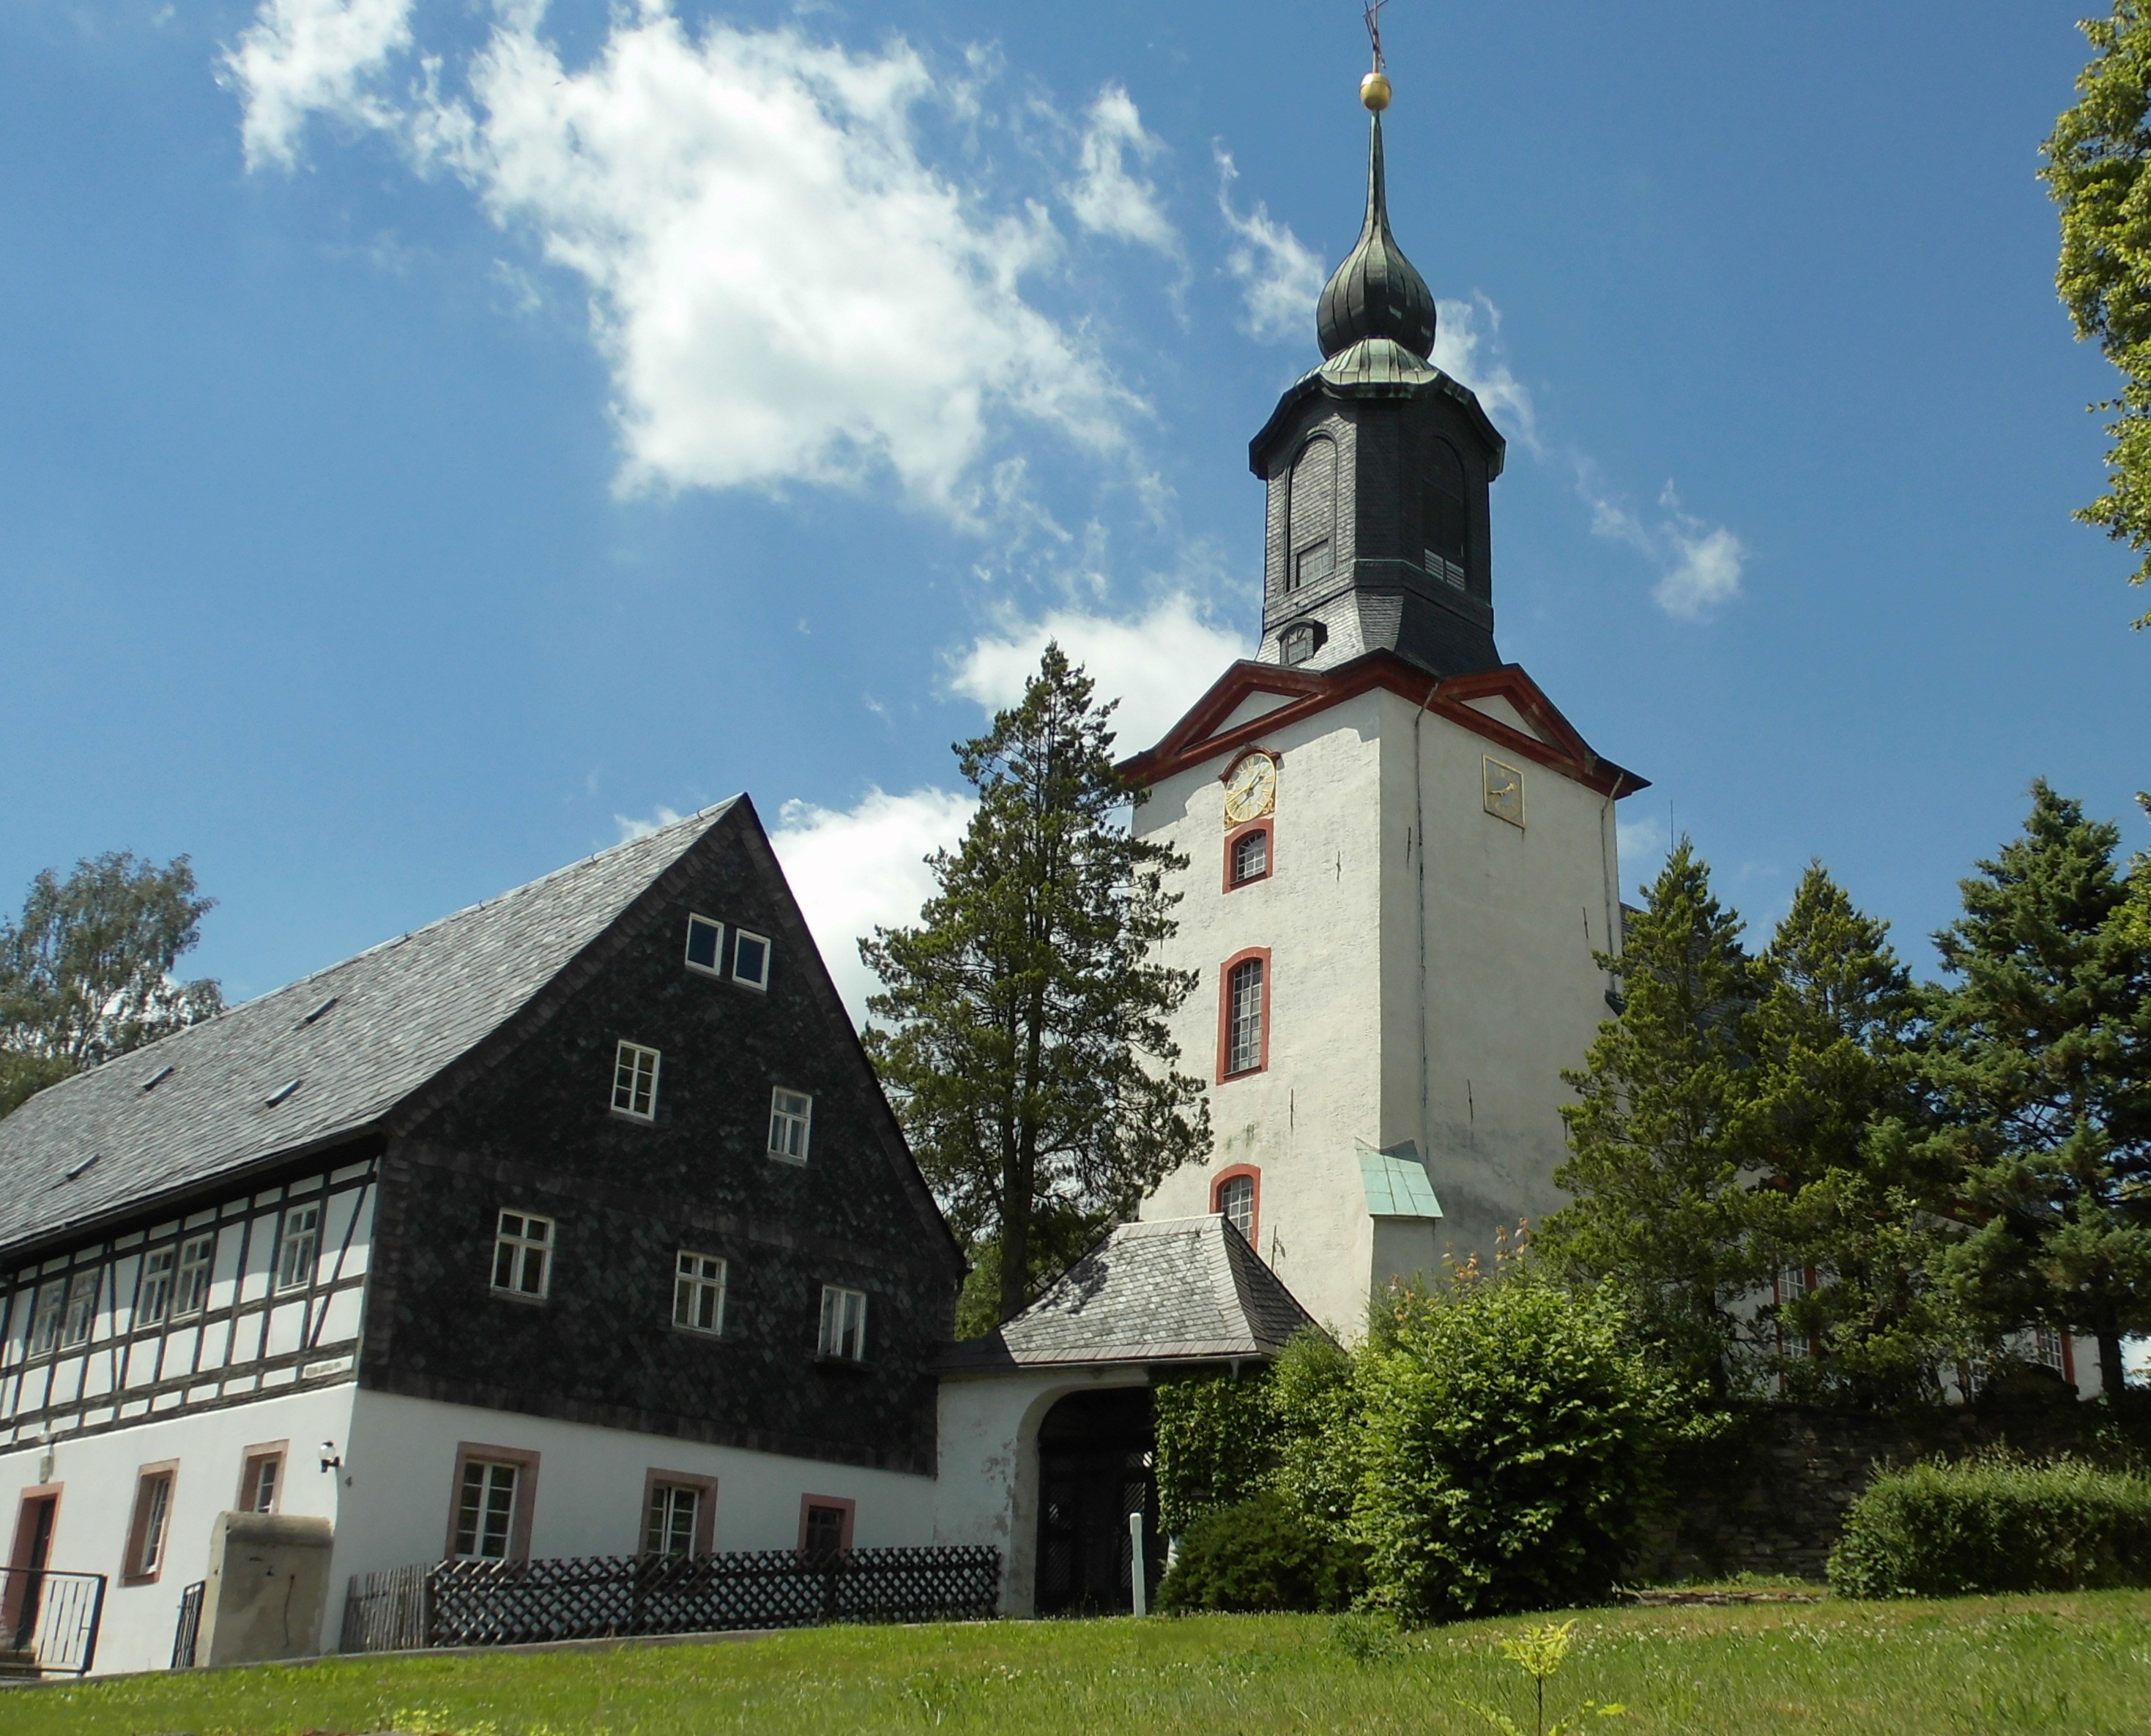
building, chateau, village, tower, church, chapel, place of worship, bell tower, place, steeple, monastery, saxony, timber framed building, gahlenz, spanish missions in california